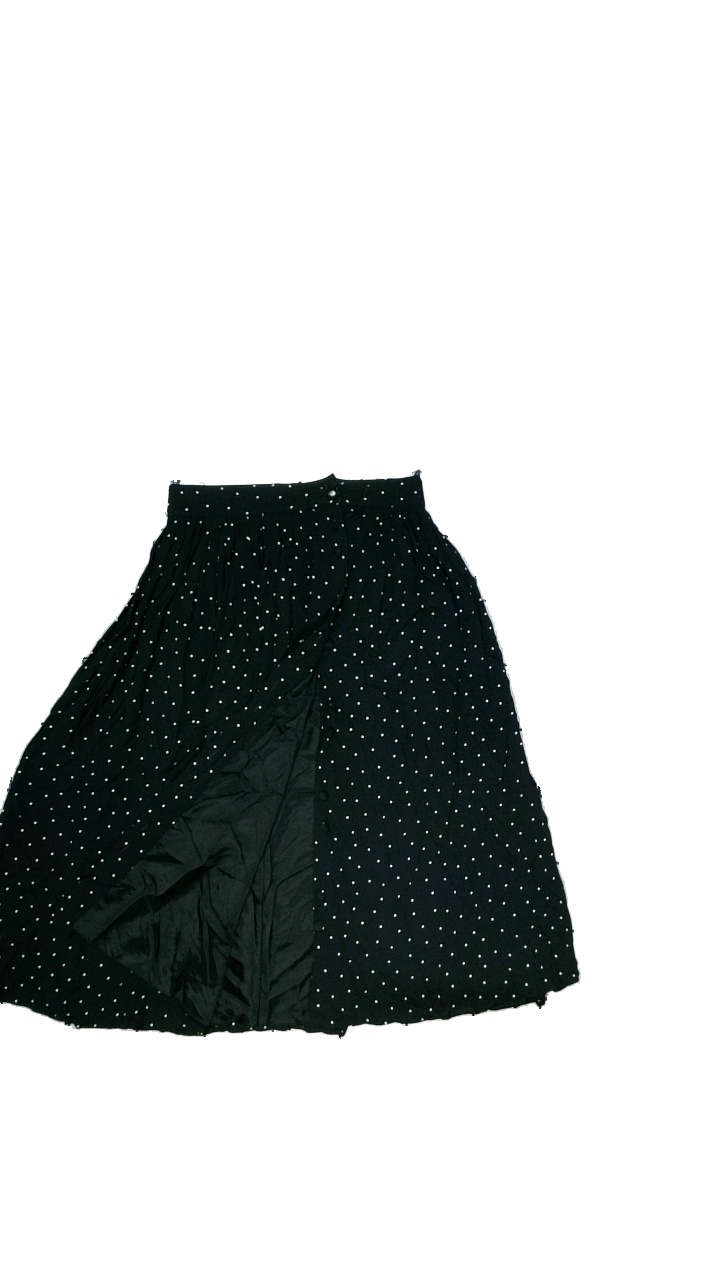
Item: Skirt (Ladies)
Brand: Hammer
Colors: Blue, White
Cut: Regular
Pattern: Dots
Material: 100%Viscos
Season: All
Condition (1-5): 3
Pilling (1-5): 2
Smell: Minor
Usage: Reuse
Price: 50-100